Los Angeles Rams

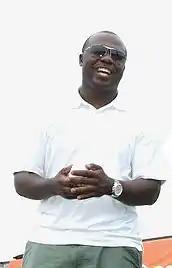

Although the Rams were one of the most productive teams in NFL history at the time, head coach Martz was criticized by many as careless with game management. He often feuded with several players as well as team president and general manager, Jay Zygmunt. However, most of his players respected him and went on record saying that they enjoyed him as a coach. In 2005, Martz was ill, and was hospitalized for several games, allowing assistant head coach Joe Vitt to coach the remainder of the season. Although Martz was cleared later in the season, team president John Shaw did not allow him to come back to coach the team. After the Rams fired Martz, former Minnesota offensive coordinator Scott Linehan took control of an 8–8 team in 2006. In 2007, Linehan led the Rams to a 3–13 record.